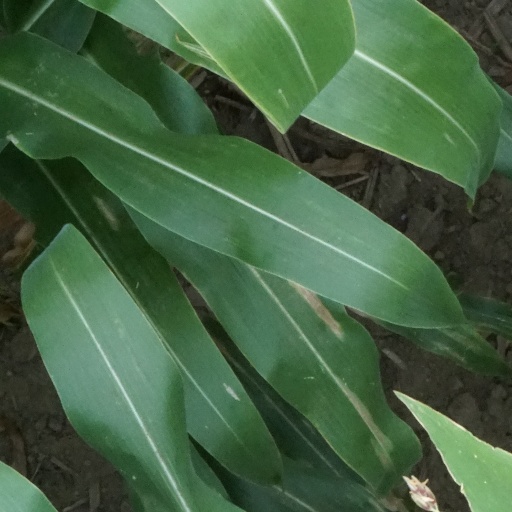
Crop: maize; corn